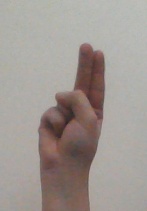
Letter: taa